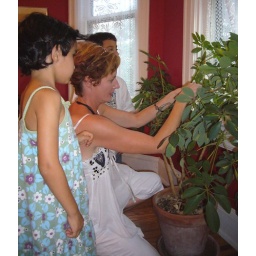
We then hung the crysallis off the plant in our dining room so we could see it every day.